Sky position (RA, Dec in degrees): 228.538, 4.687
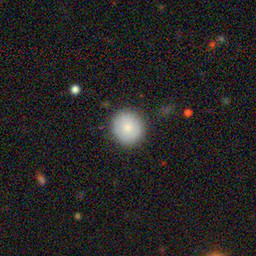
Galaxy morphology: Round Smooth Galaxies